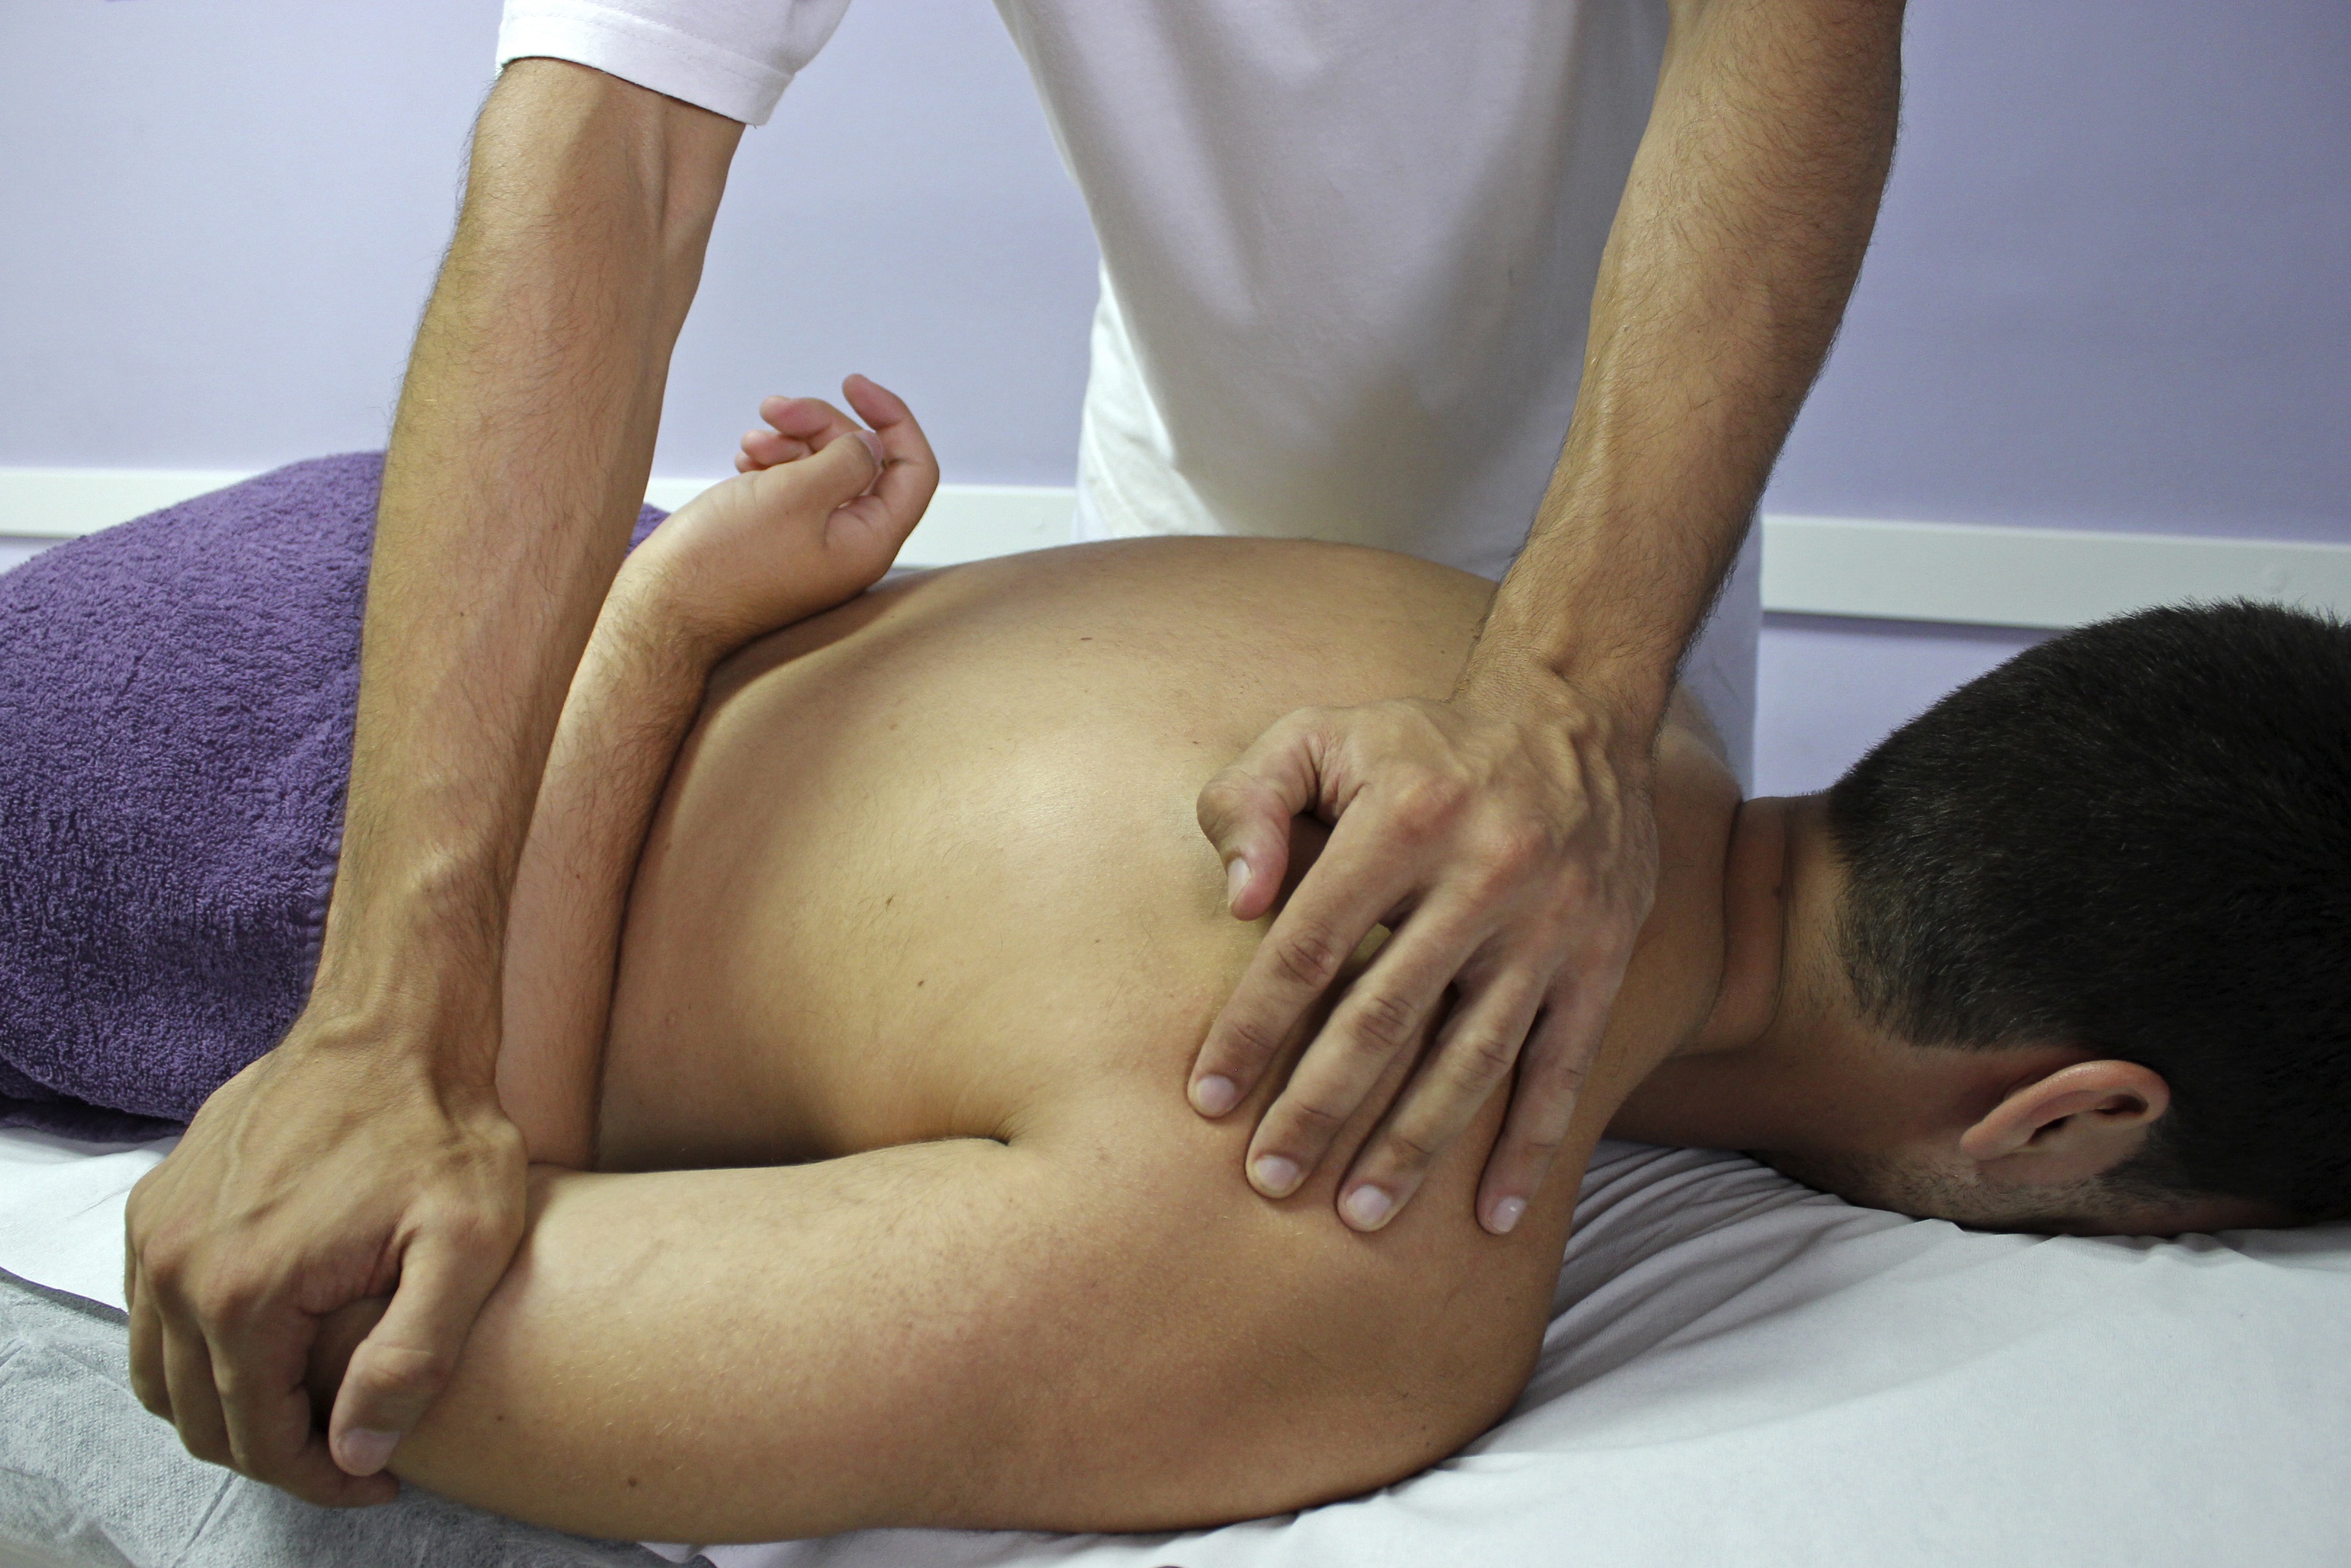
male, arm, muscle, chest, human body, back, massage, therapy, wellness, abdomen, handling, sense, health care, osteopathy, manual therapy, therapies